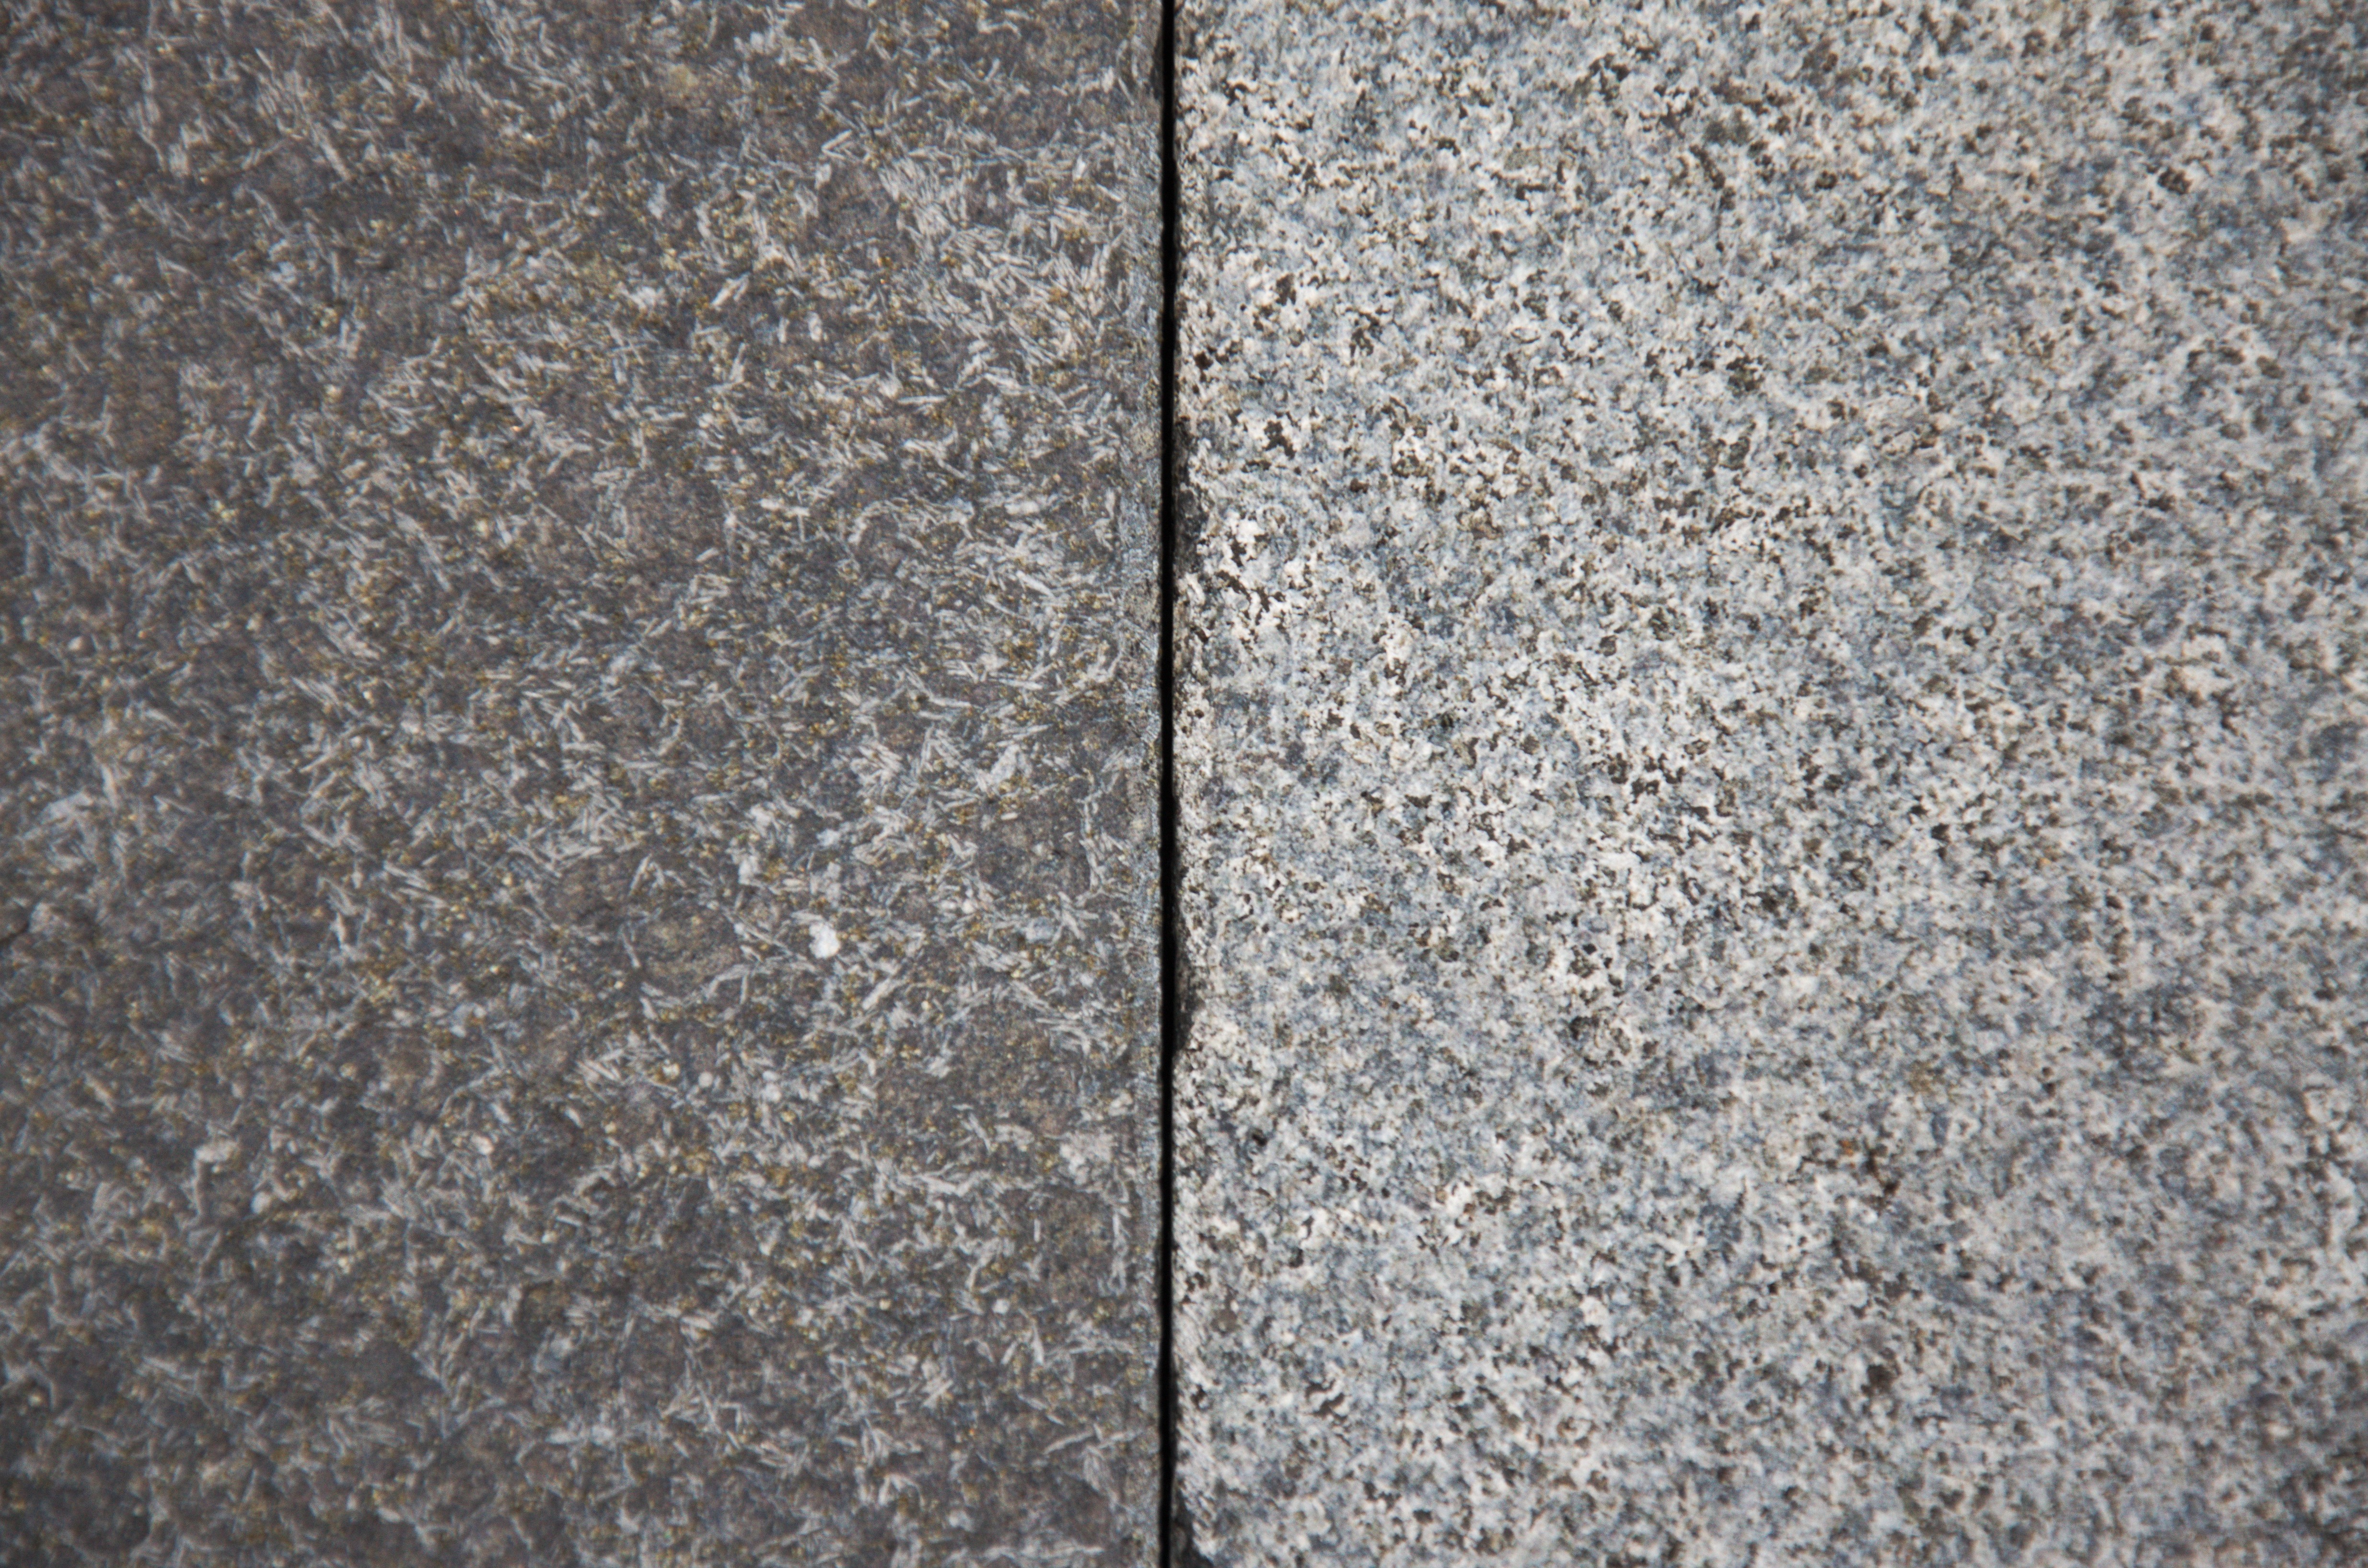
rock, abstract, structure, texture, floor, wall, asphalt, pattern, soil, tile, material, stones, granite, paving stones, flooring, road surface